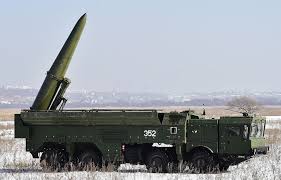
Label: Iskander